Robert Stack

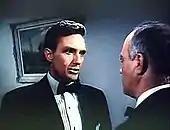
Stack in "Written on the Wind" (1956)

United Artists borrowed him to play a Polish Air Force pilot in "To Be or Not to Be" (1942), alongside Jack Benny and Carole Lombard. Stack admitted he was terrified going into this role, but he credited Lombard, whom he had known personally for several years, with giving him many tips on acting and with being his mentor. Lombard was killed in a plane crash shortly before the film was released. Stack played another pilot in "Eagle Squadron" (1942), a huge hit. He then made a Western, "Men of Texas" (1942). During World War II, Stack served as an officer in the United States Navy. He worked as an aerial gunnery instructor and rose to the rank of lieutenant.